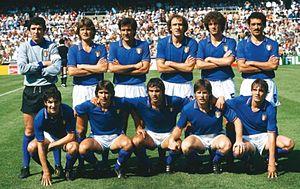
L'équipe de Pologne de football participe à la Coupe du monde de football de 1982 organisée en Espagne du 13 juin au 11 juillet 1982. Pour sa quatrième participation la Pologne effectue un parcours dans la lignée de 1974 et 1978, atteignant le dernier carré et montant sur le podium final pour la seconde fois de son histoire après 1974.
Bruno Conti est un footballeur international italien, né le 13 mars 1955 à Nettuno. Il évoluait au poste de milieu offensif, principalement à l'AS Rome et en équipe d'Italie.
L'Équipe d'Italie de football remporte la Coupe du monde 1982 organisée en Espagne. C'est la 3ᵉ Coupe du monde remportée par les joueurs italiens, après celles de 1934 et 1938.